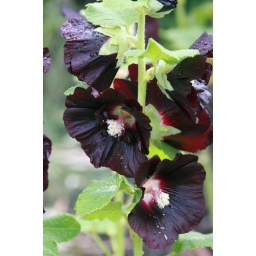
crowds of girls in black dresses